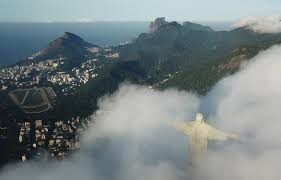
Landmark: Christ the Reedemer